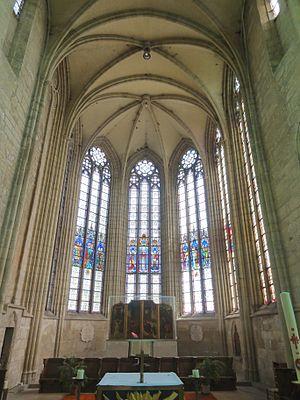
Chœur, vue vers l'est.
L'église Notre-Dame de Chambly est une église catholique paroissiale située au cœur de la ville de Chambly, en France. Selon la tradition, l'impulsion pour sa construction a été donnée par saint Louis, quand il a séjourné dans la ville en 1248. Le chantier n'est apparemment pas lancé tout de suite, mais vers 1260 seulement. Il commence par le chœur, et se termine par la nef vers 1280 environ. Le chœur et ses chapelles adoptent un parti conservateur pour l'époque et affichent un style gothique rayonnant à son apogée, comme au moment de la construction de la Sainte-Chapelle, mais les fenêtres du transept et de la nef indiquent le style rayonnant tardif. En même temps la belle homogénéité de l'ensemble de l'église, la cohérence du plan et l'absence de marques d'interruption des travaux indiquent une progression rapide du chantier, et permettent de conclure à un achèvement vers 1280 environ. Avec une longueur de 53 m et une largeur de 20 m, l'église de Chambly représente l'une des principales réalisations rayonnantes de la région. L'édifice séduit par la clarté de sa conception, sa régularité, son élégance sévère et ses justes proportions.